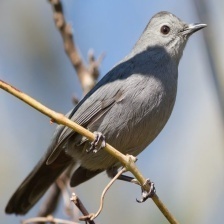
Species: GRAY CATBIRD
Scientific name: DUMETELLA CAROLINENSIS